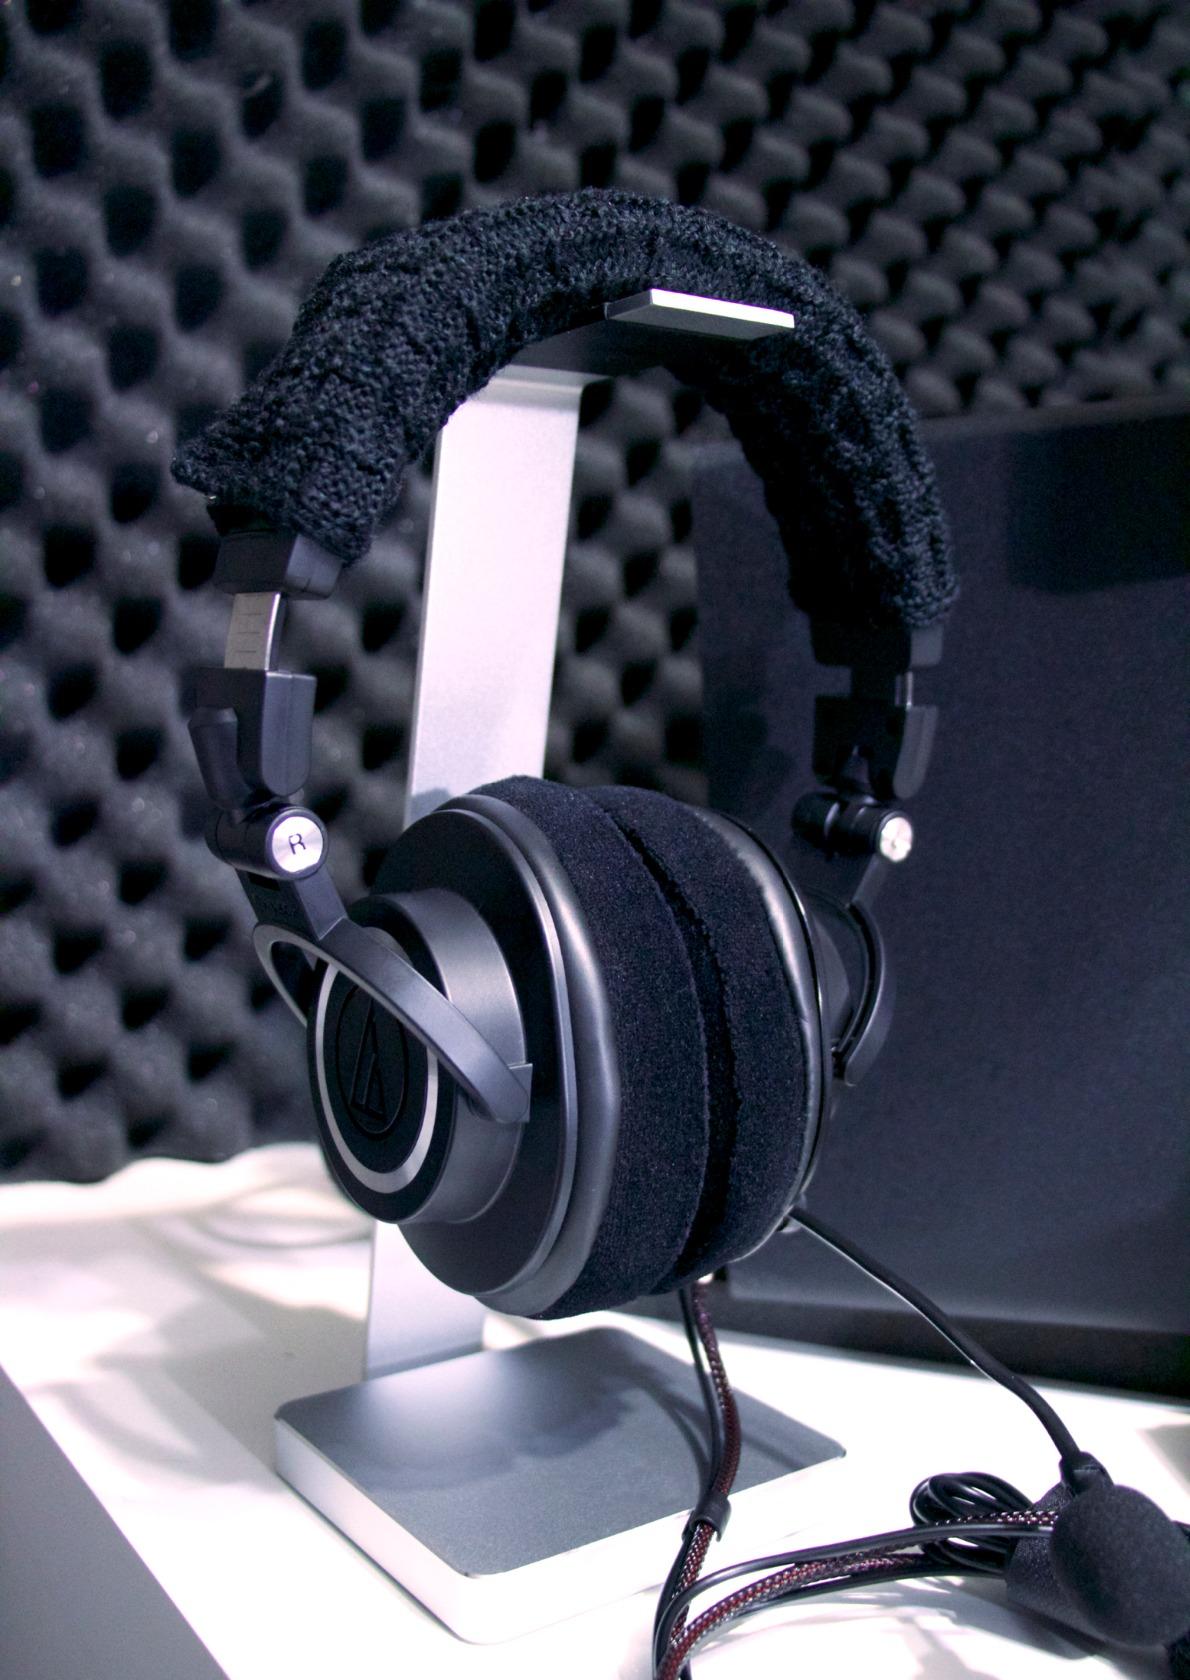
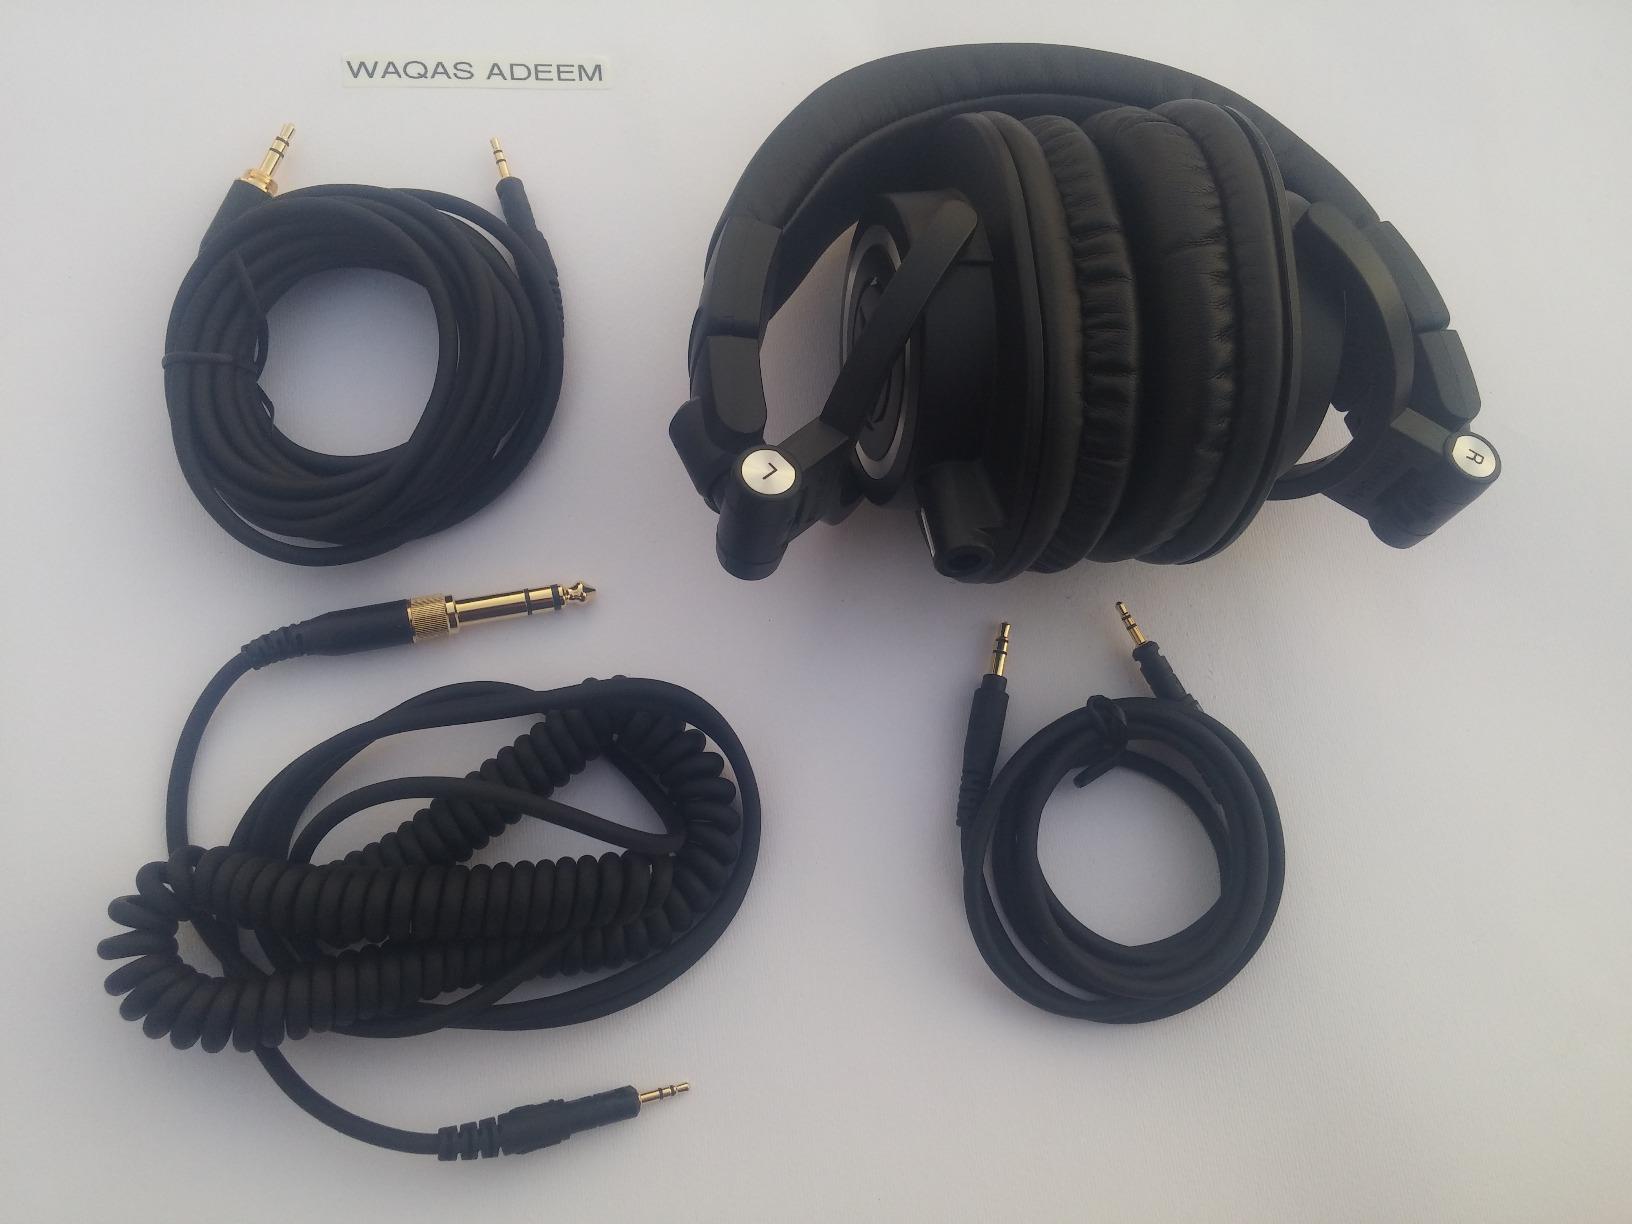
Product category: headphones
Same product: yes